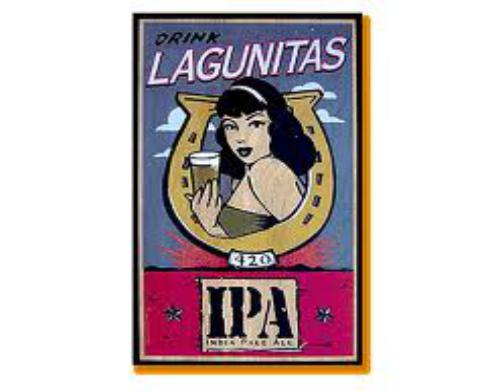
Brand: Lagunitas
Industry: Food